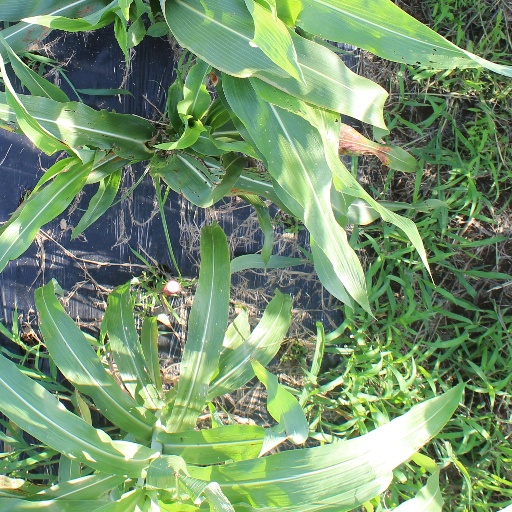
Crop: sorghum